Britannia (board game)

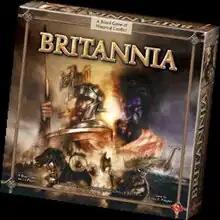
Box art for Britannia Second Edition

Britannia is a strategy board game, first released and published in 1986 by Gibsons Games in the United Kingdom, and The Avalon Hill Game Company in 1987 in the United States, and most recently updated in late 2008 as a re-release of the 2005 edition, produced by Fantasy Flight Games. It broadly depicts the wars in, and migrations to, the island of Great Britain in the centuries from the Roman invasions to the Norman Conquest.